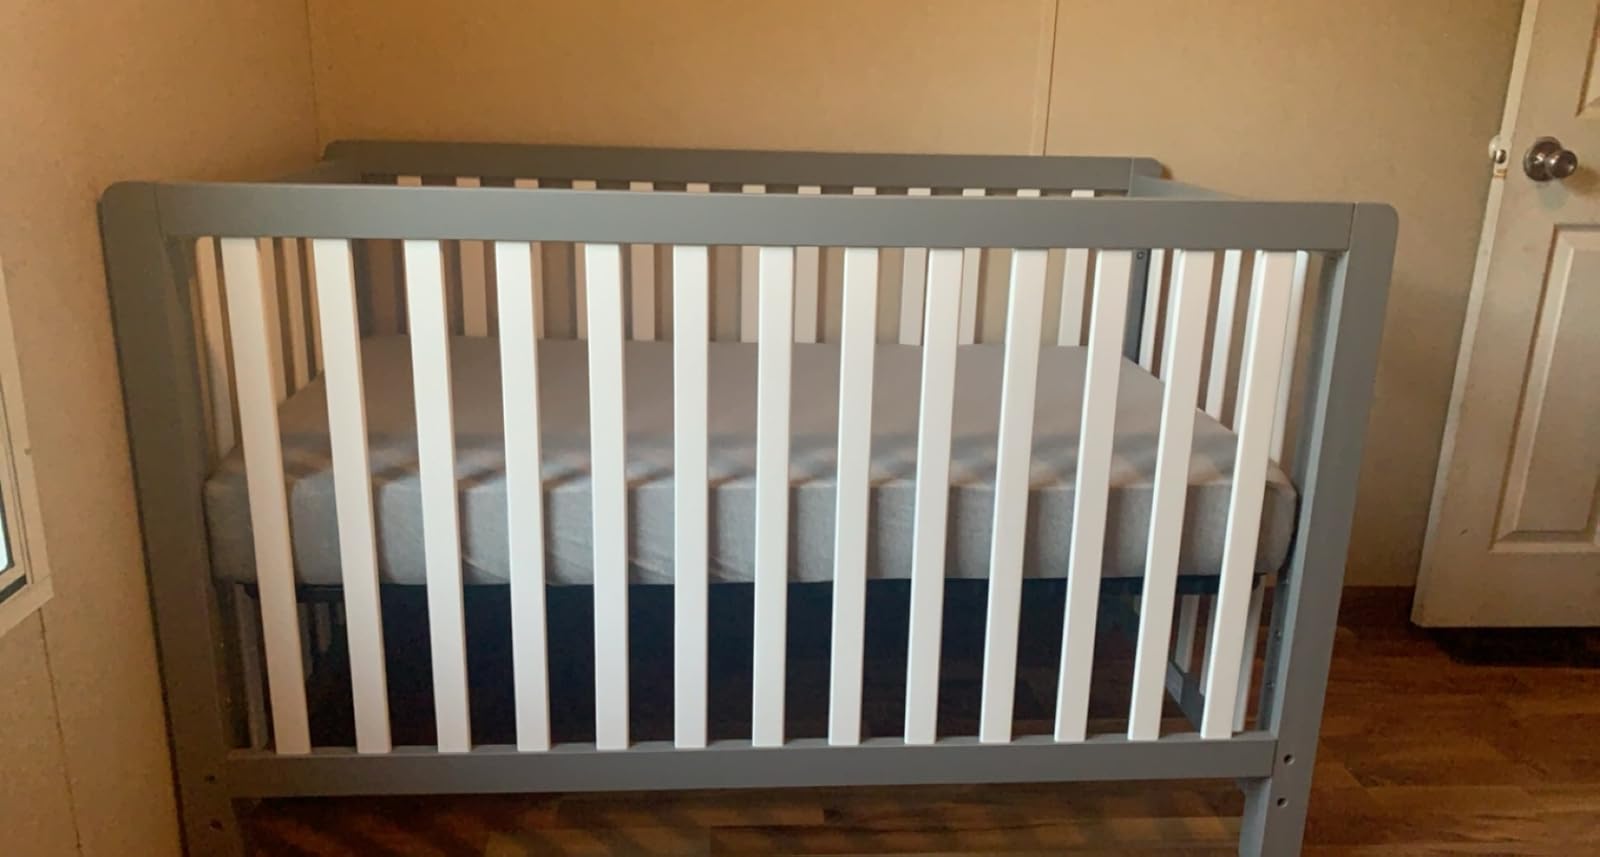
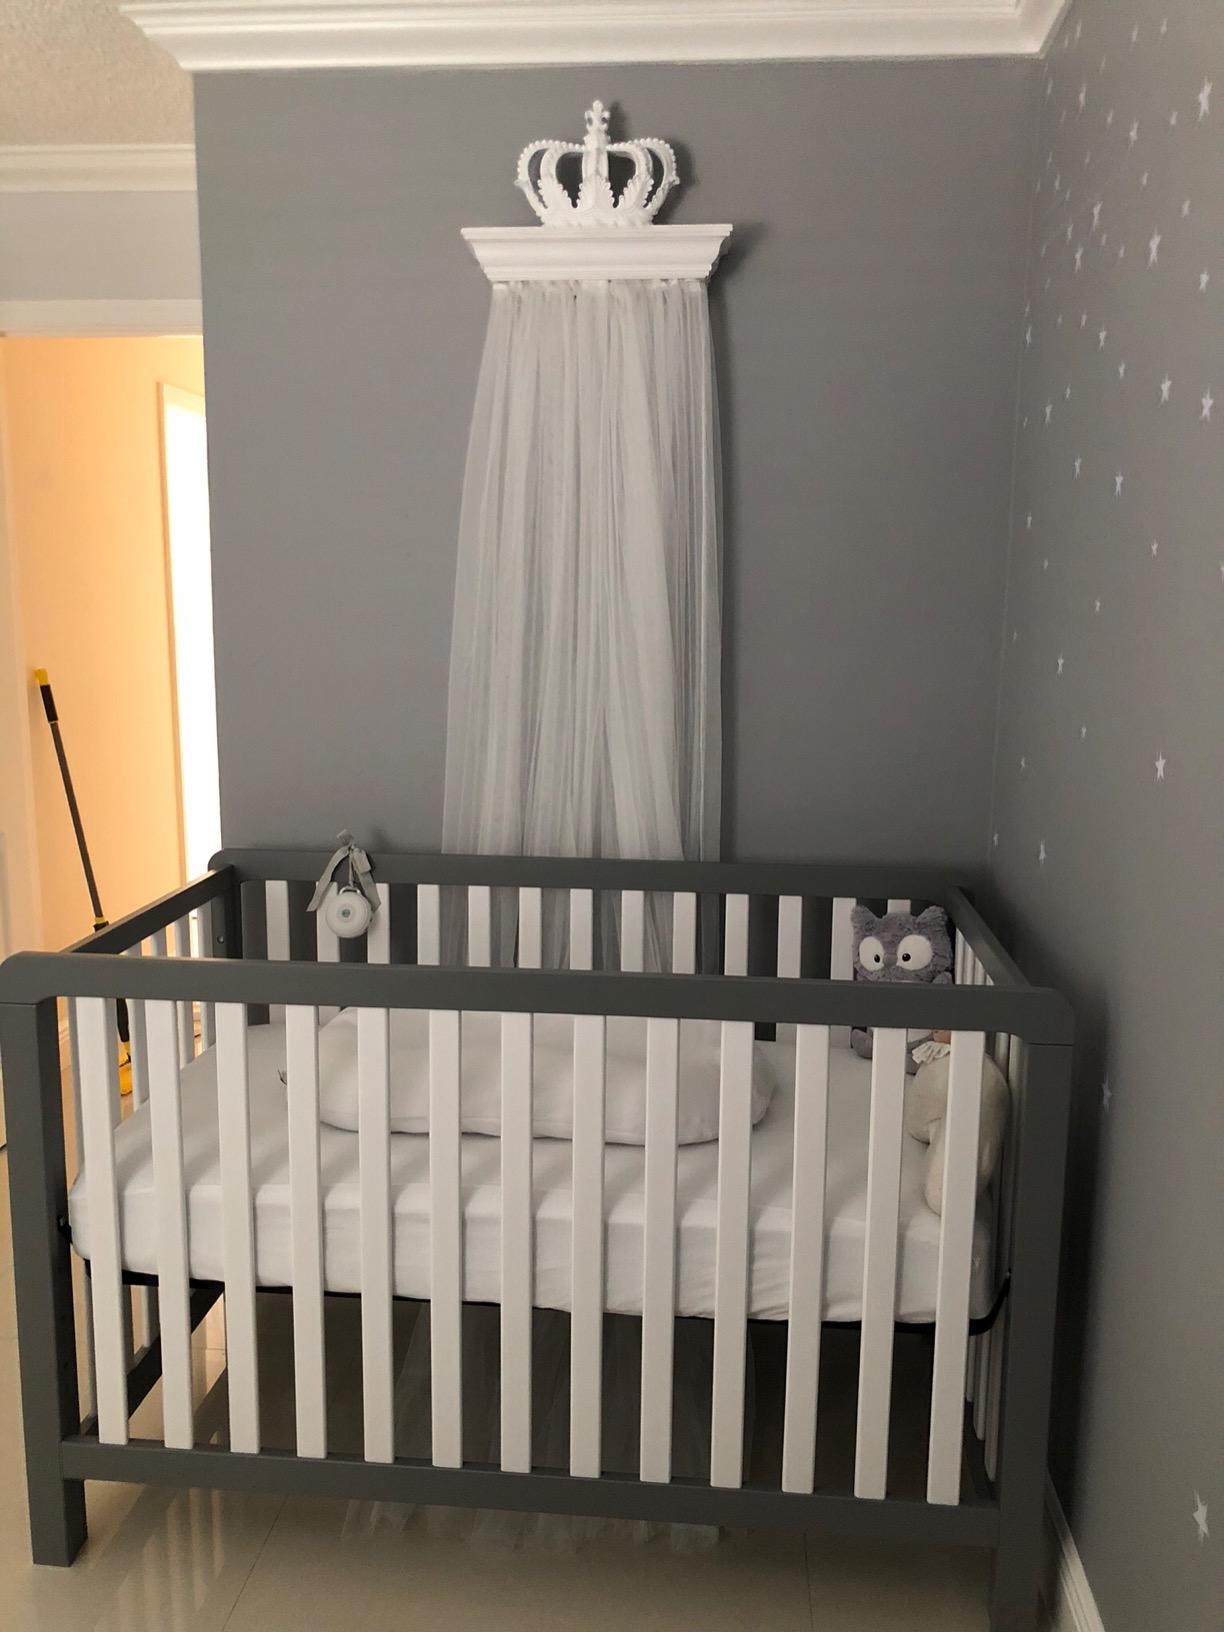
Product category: products_crib
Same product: yes